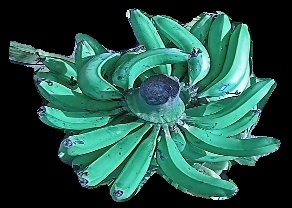
Variety: pachbale
Grade: grade3